Stav Shushan

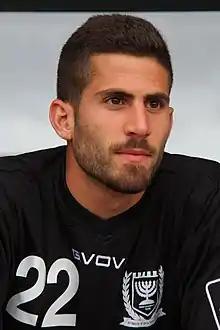
Shushan with Beitar Jerusalem in 2016

Shushan started playing at the age of 9 with Hapoel Jerusalem, before moving to play for Beitar Jerusalem and Hapoel Rishon LeZion youth teams. Shushan made his debut in the Youth Premier League in October 2011 with Hapoel Rishon LeZion, and between 2012 and 2015 played 42 more matches in the Youth Premier League with Beitar Jerusalem. In 2015, Shushan was promoted to the senior squad as a second goalkeeper, and made his debut in the Israeli Premier League on 9 May 2016, in a match against Hapoel Be'er Sheva, replacing first choice goalkeeper Boris Klaiman, who was sent off at the end of the previous match.